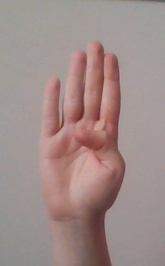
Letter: kaaf